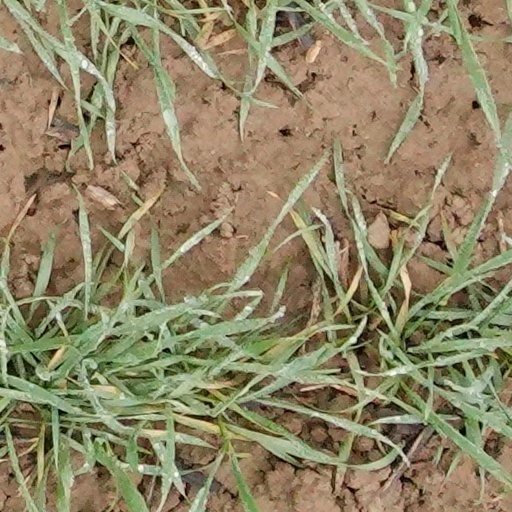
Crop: wheat